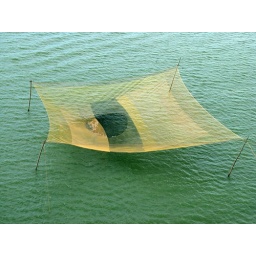
I like the circle of water in the middle of the net, the texture ofthe water and the yellow net in the midst of everything.